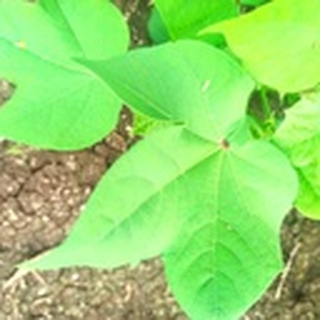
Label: healthy_cotton